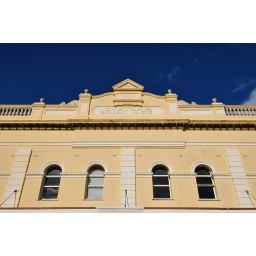
Some old buildings along a street in Fremantle